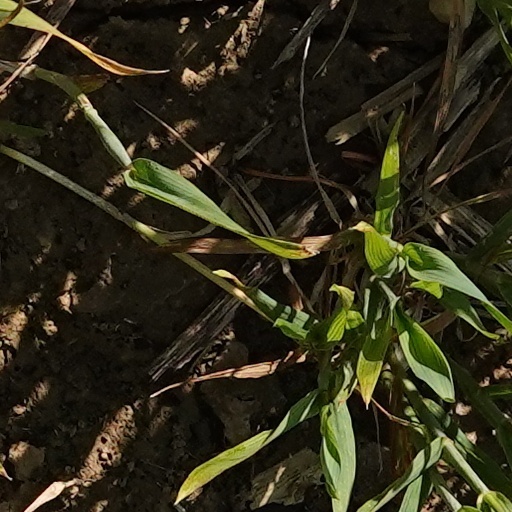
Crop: wheat